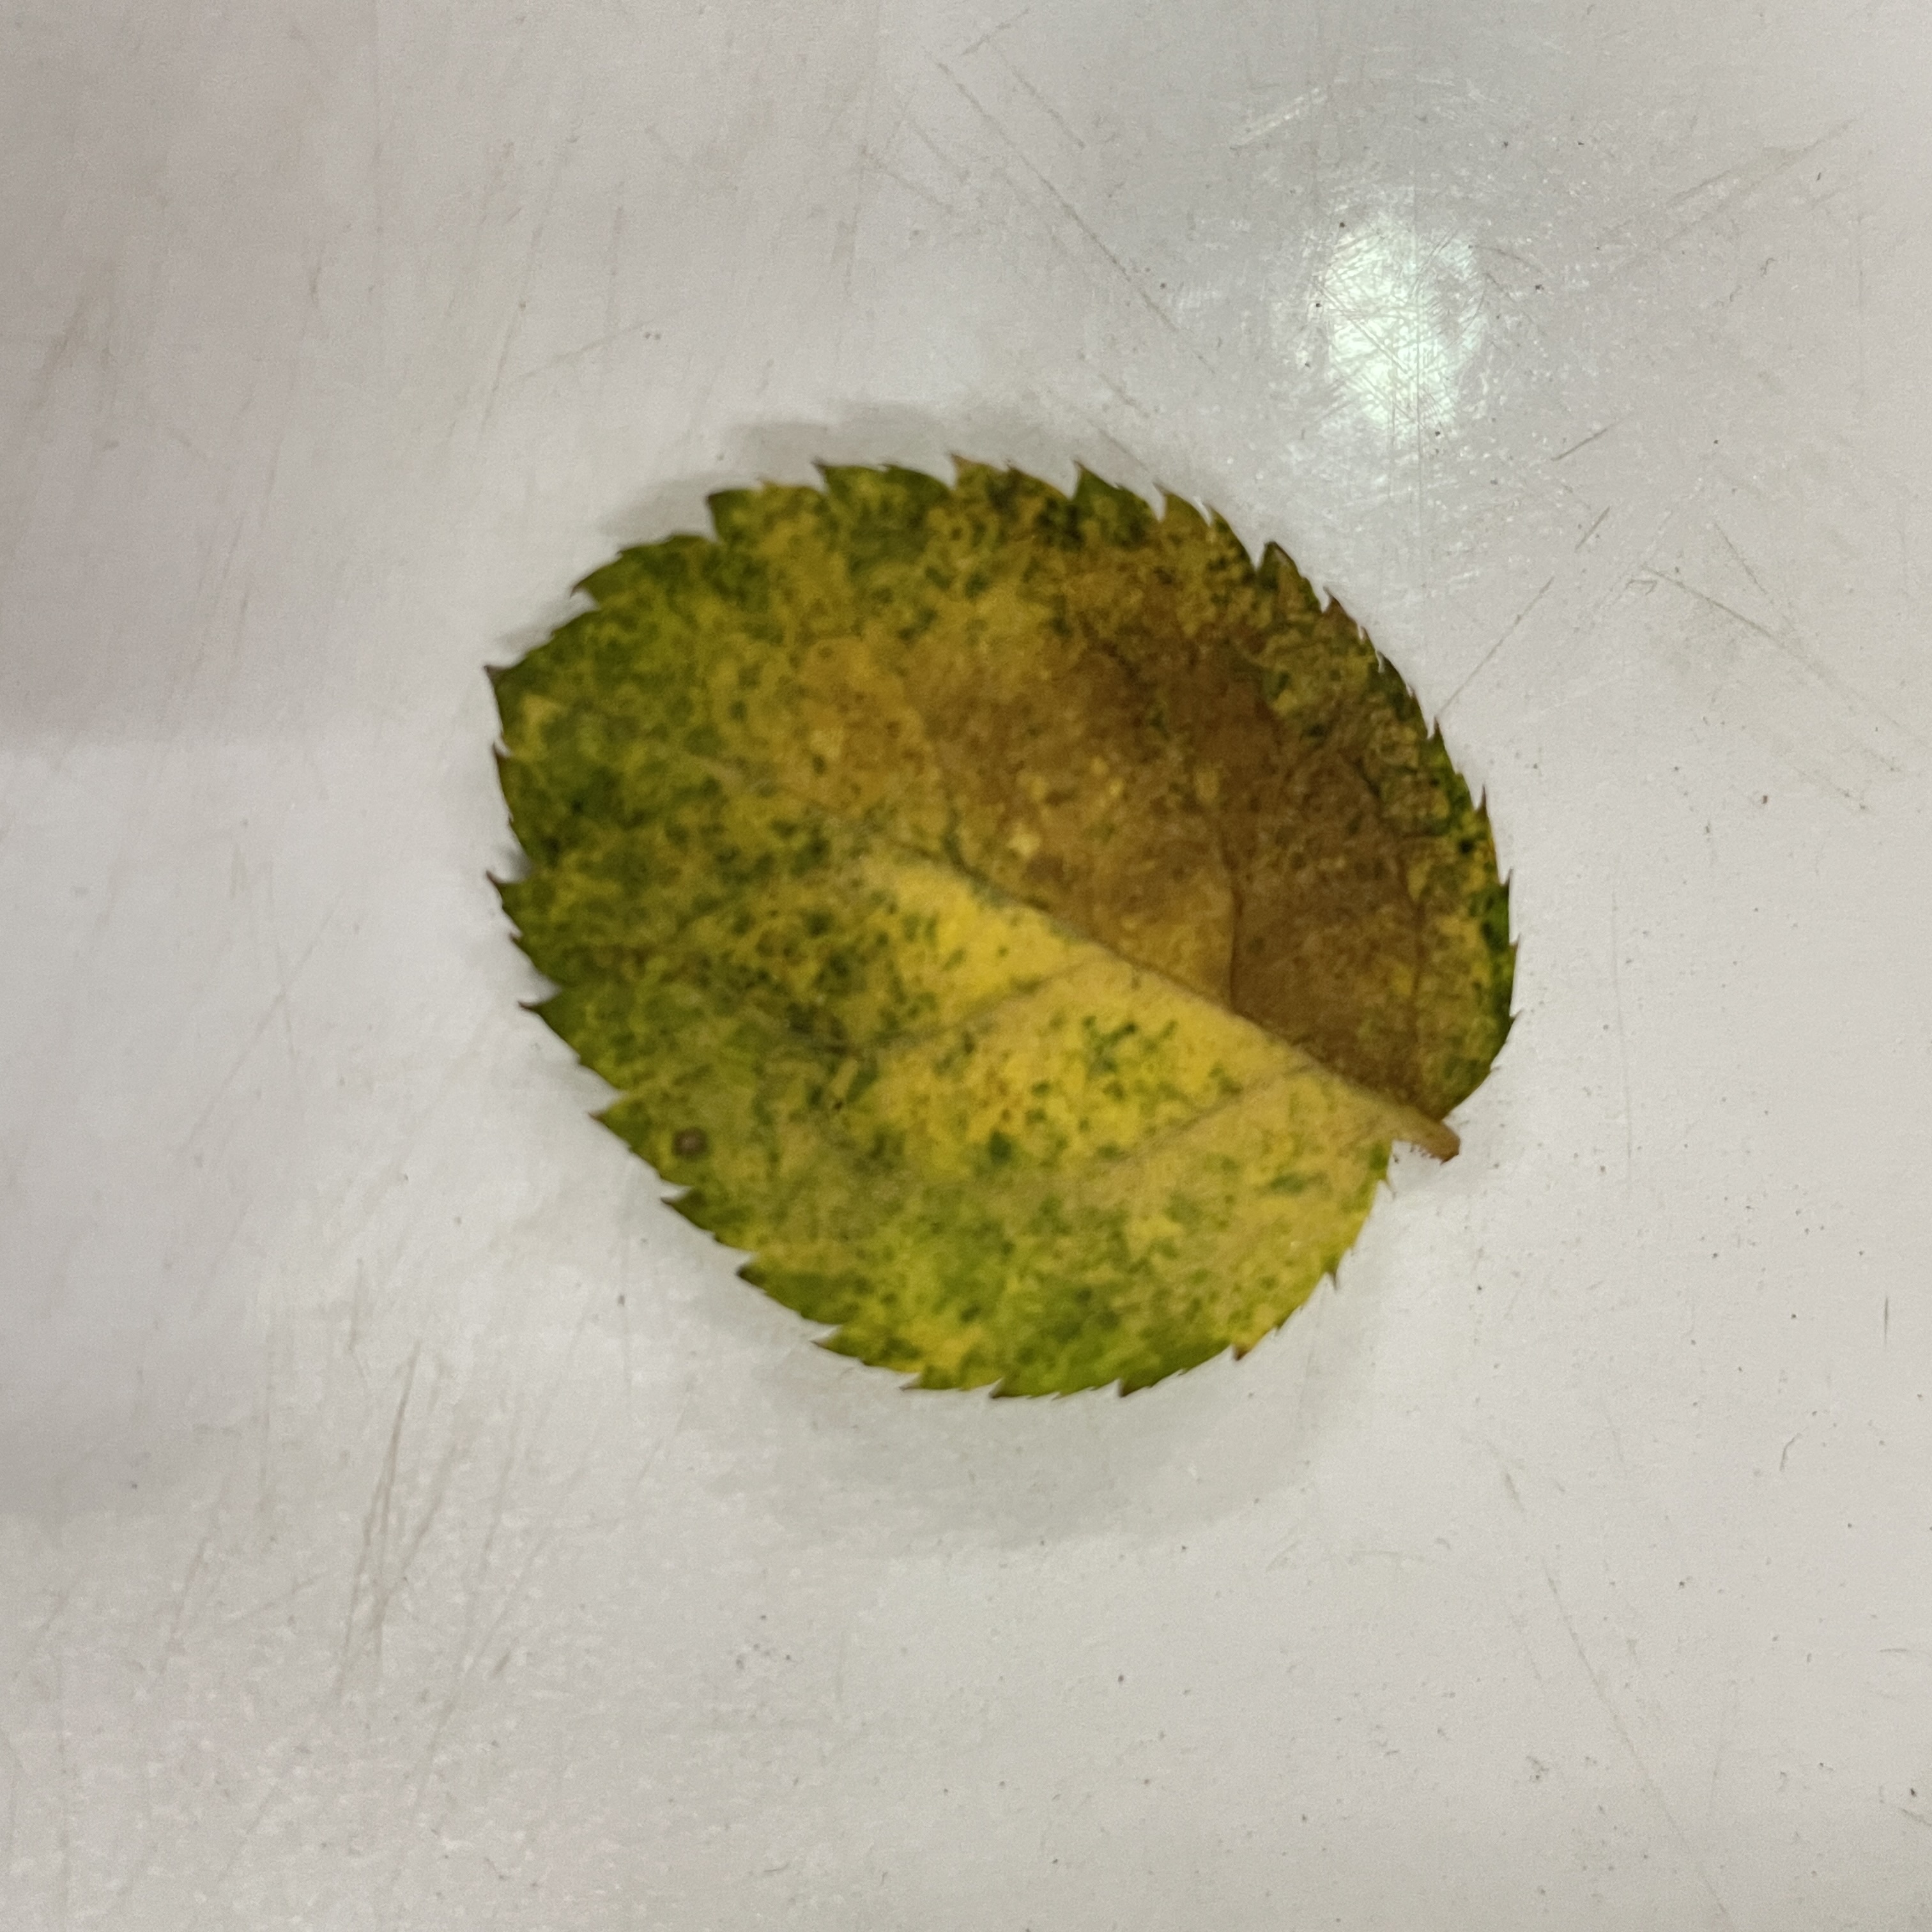
Label: Black Spot